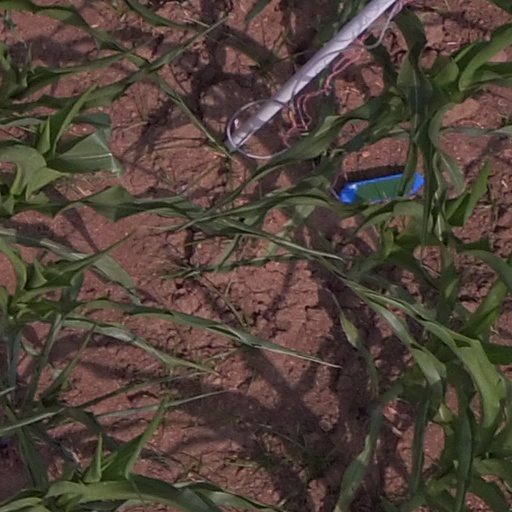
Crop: maize; corn